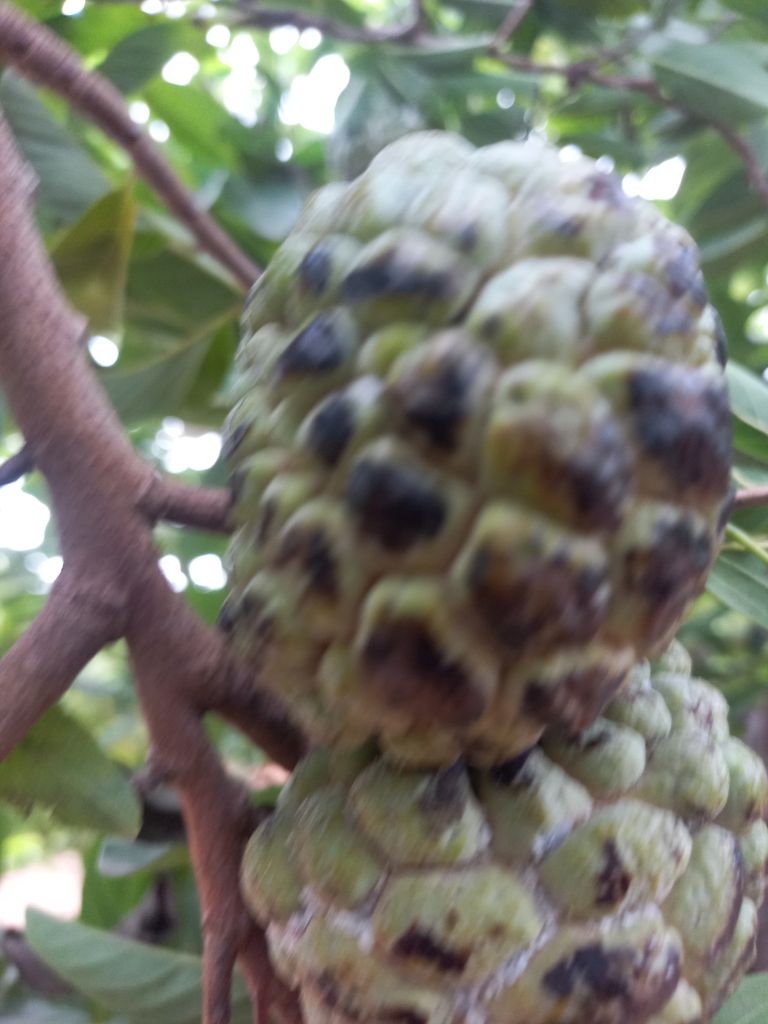
Disease label: Blank Canker